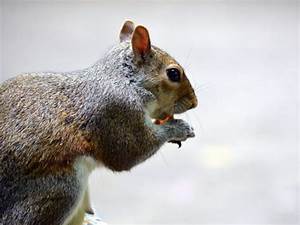
Label: squirrel